Kanda Shrine

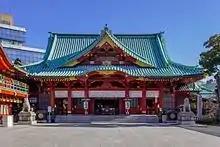
The Kanda Shrine "honden"

, is a Shinto shrine located in Chiyoda, Tokyo, Japan. The shrine dates back 1,270 years, but the current structure was rebuilt several times due to fire and earthquakes. It is situated in one of the most expensive estate areas of Tokyo. Kanda Shrine was an important shrine to both the warrior class and citizens of Japan, especially during the Edo period, when "shōgun" Tokugawa Ieyasu paid his respects at Kanda Shrine. Due in part to the proximity of the Kanda Shrine to Akihabara, the shrine has become a mecca for technophiles who frequent Akihabara.